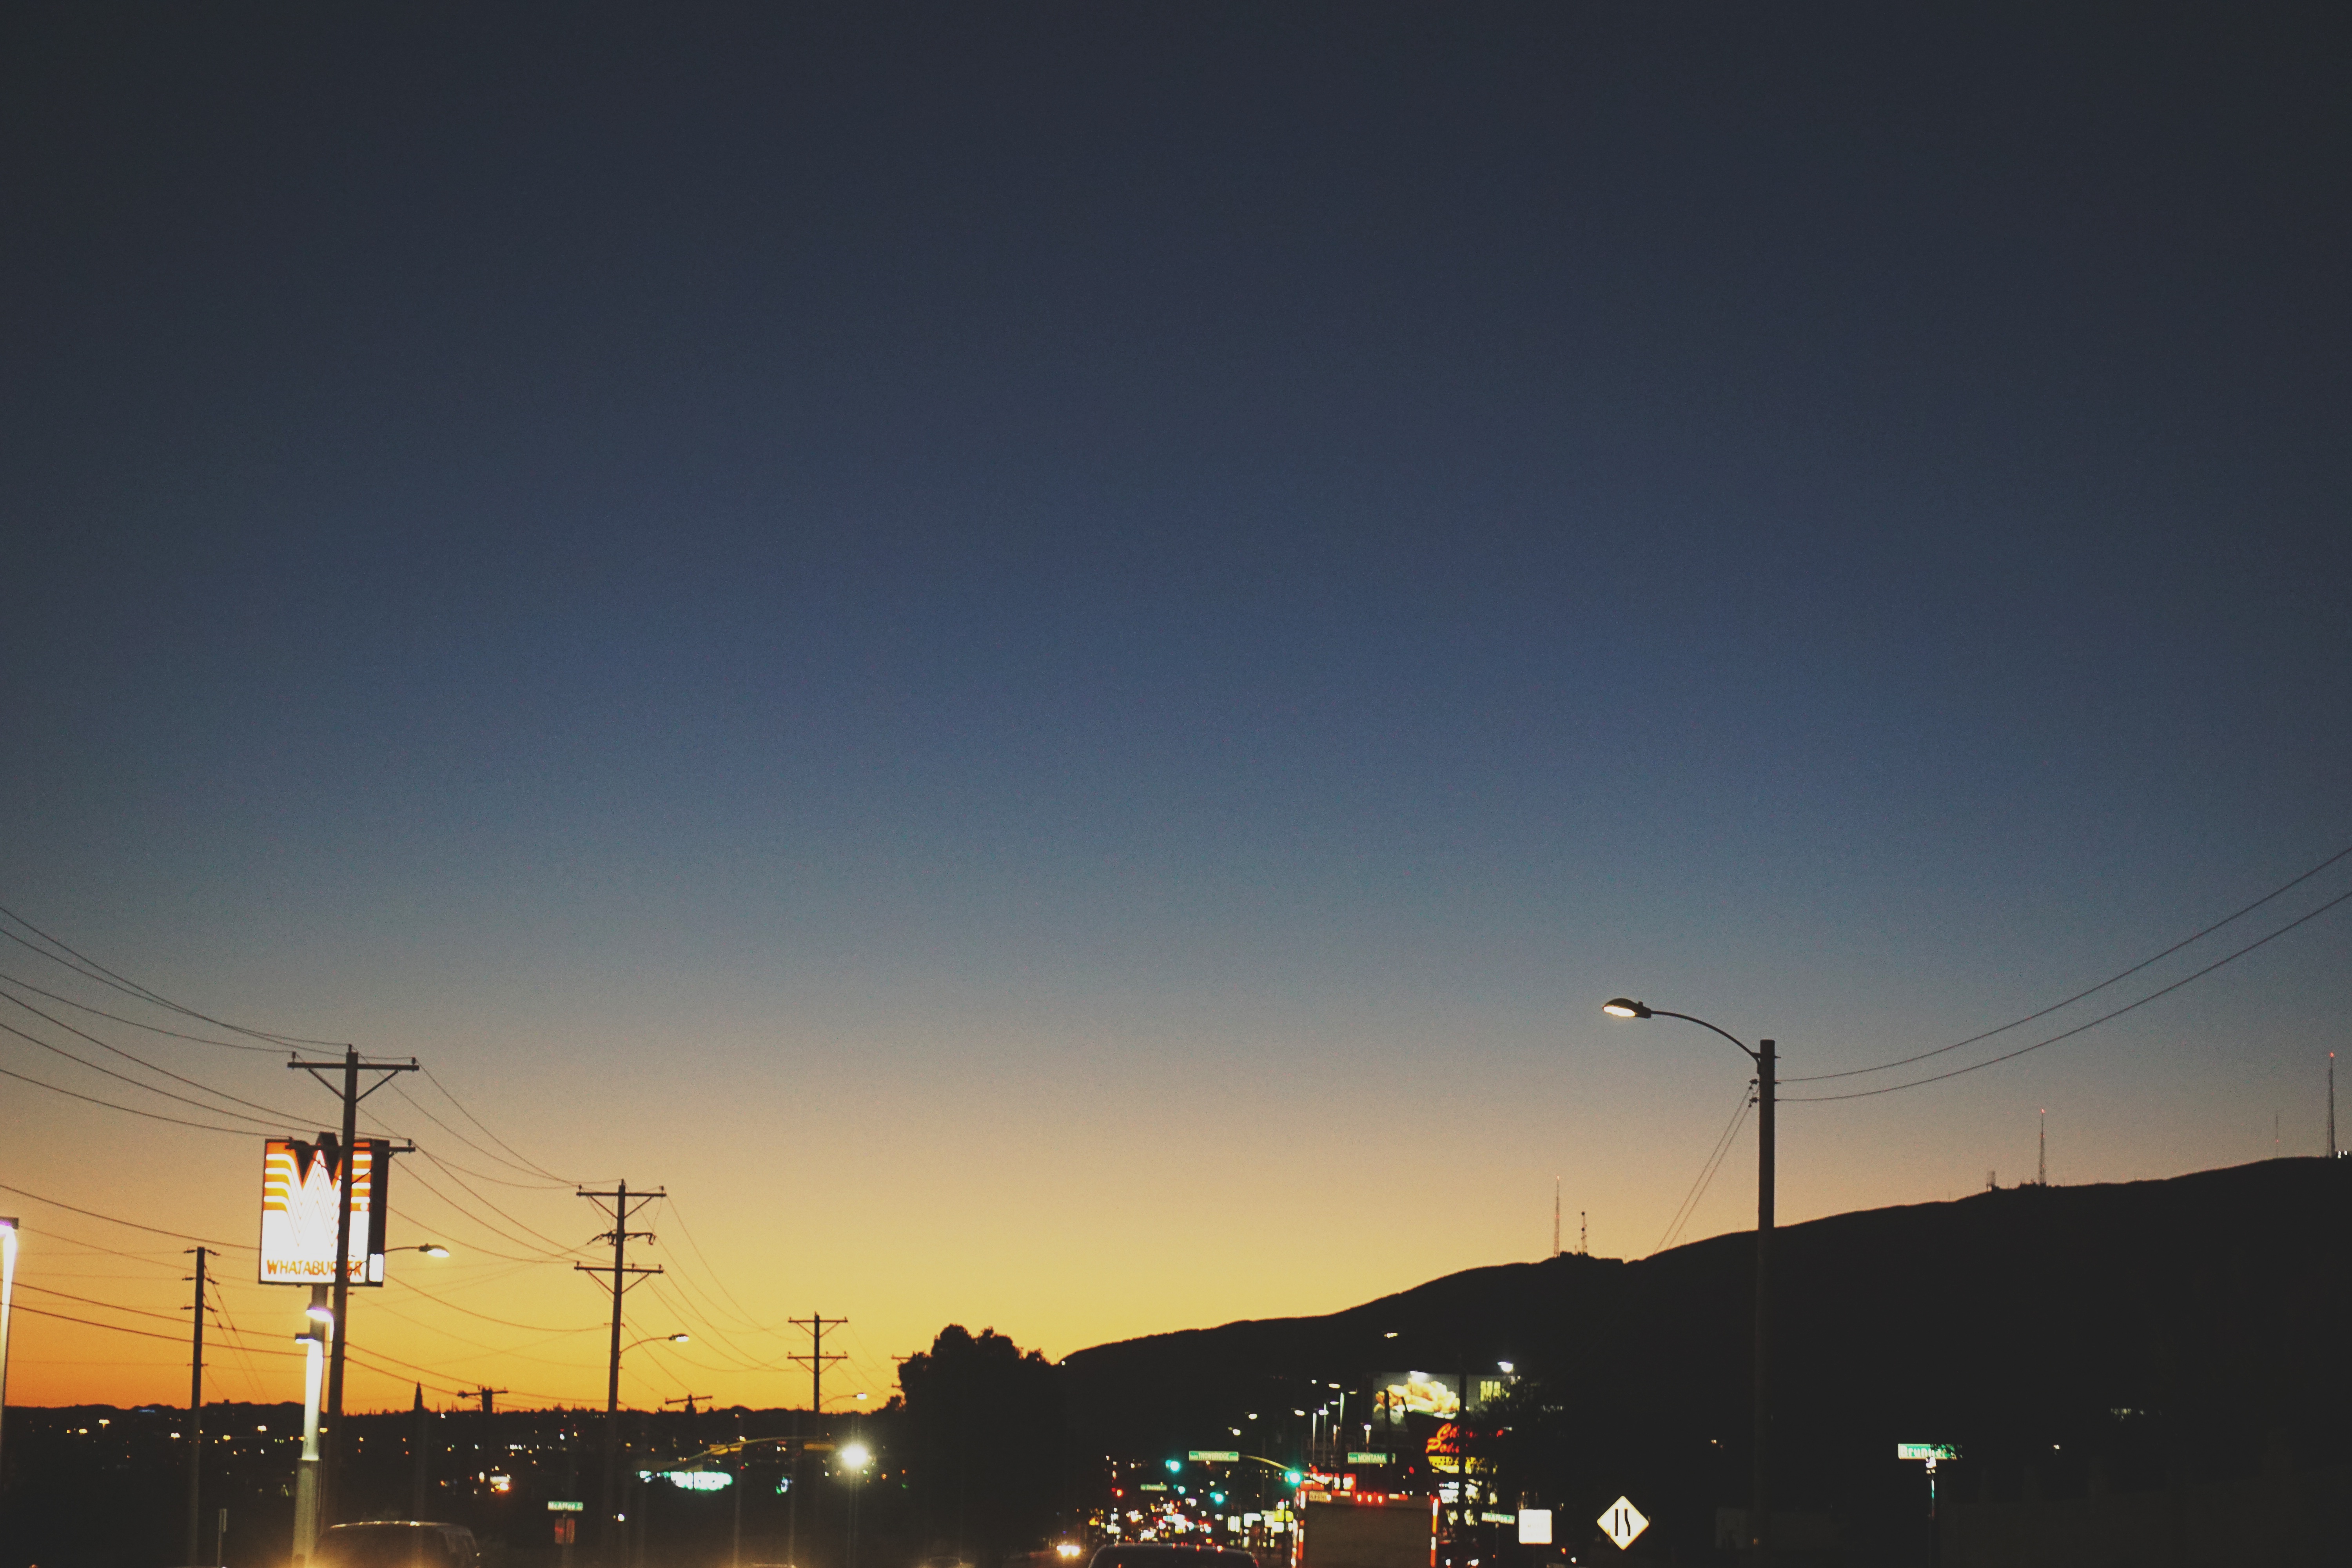
horizon, light, cloud, sky, sunrise, sunset, skyline, night, morning, dawn, dusk, evening, street light, lighting, afterglow, atmosphere of earth